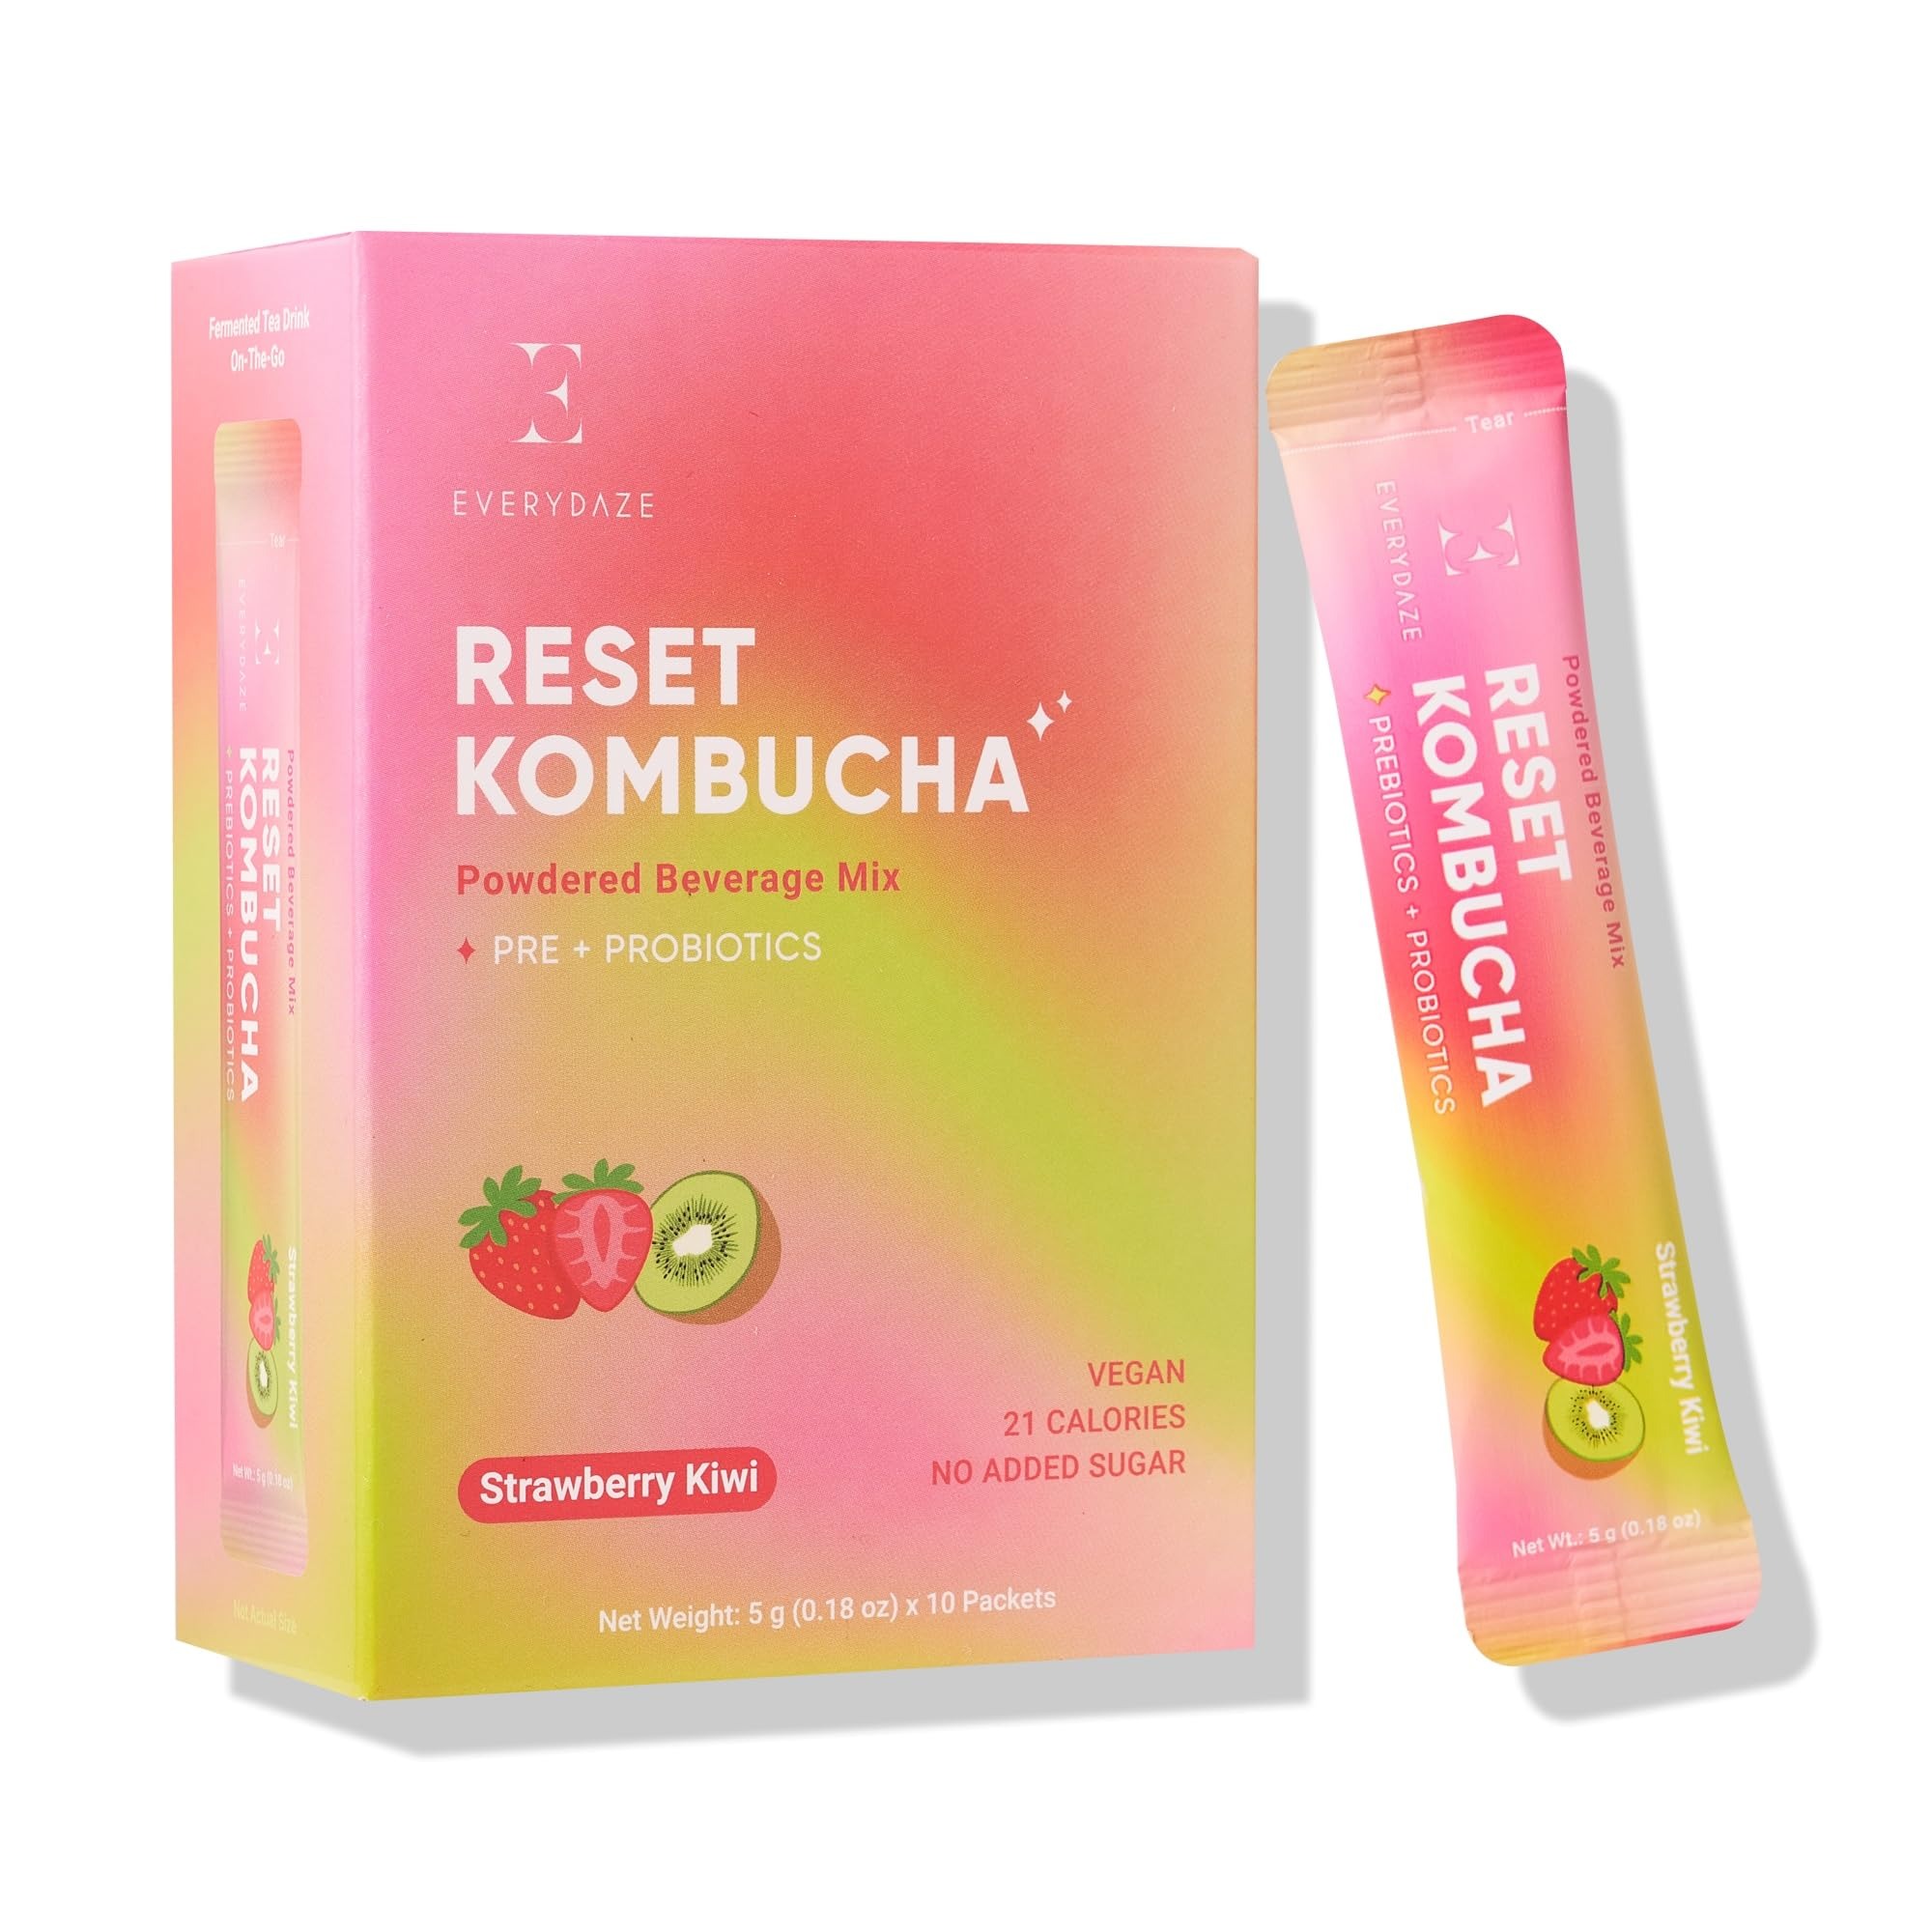
Item Name: Everydaze Reset Kombucha Tea Powdered Beverage Mix | 10 Sticks | Prebiotics + Probiotics | Vegan | No Added Sugar, Gluten Free, Sparkling Powder Drink Pack (Strawberry Kiwi)
Bullet Point 1: Beverage powder mix that instantly makes a kombucha drink with a quick mix of water
Bullet Point 2: No Sugar Added, Pre+Probiotics, Non-Alcoholic, Vegan, Low Calories
Bullet Point 3: Gut-supporting fermented tea beverage that is under 21 Calories per serving
Bullet Point 4: Gut health with prebiotics and probiotics
Bullet Point 5: Delicious fruity tea blends packaged in a slim and light stick for ease of use, travel, and customization
Product Description: Directions Tear the packaging to add the powdered mix to a cup of 8 oz. of water and thoroughly mix. Measurement of water content can be adjusted to personal preferences. Best served with chilled water. Enjoy with some ice! Avoid consuming on an empty stomach in the morning. It is normal to see some colorful sediments as you mix. Only natural coloring ingredients were used. The mixtures may vary by ratio among the flavors, and use the following as coloring: Redness from Hibiscus, Green from Barley Sprouts, Brown from Black Tea, and Yellow from Vitamin B.
Value: 1.7637
Unit: Ounce

Price: 8.09